Pierre Péan

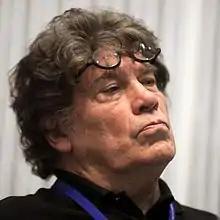

Pierre Péan (5 March 1938 – 25 July 2019) was a French investigative journalist and author of many books concerned with political scandals.